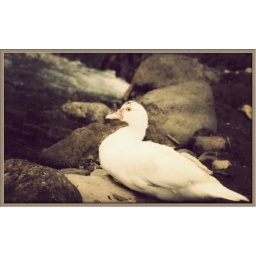
someday in the small river after luch i saw this duck and then ....